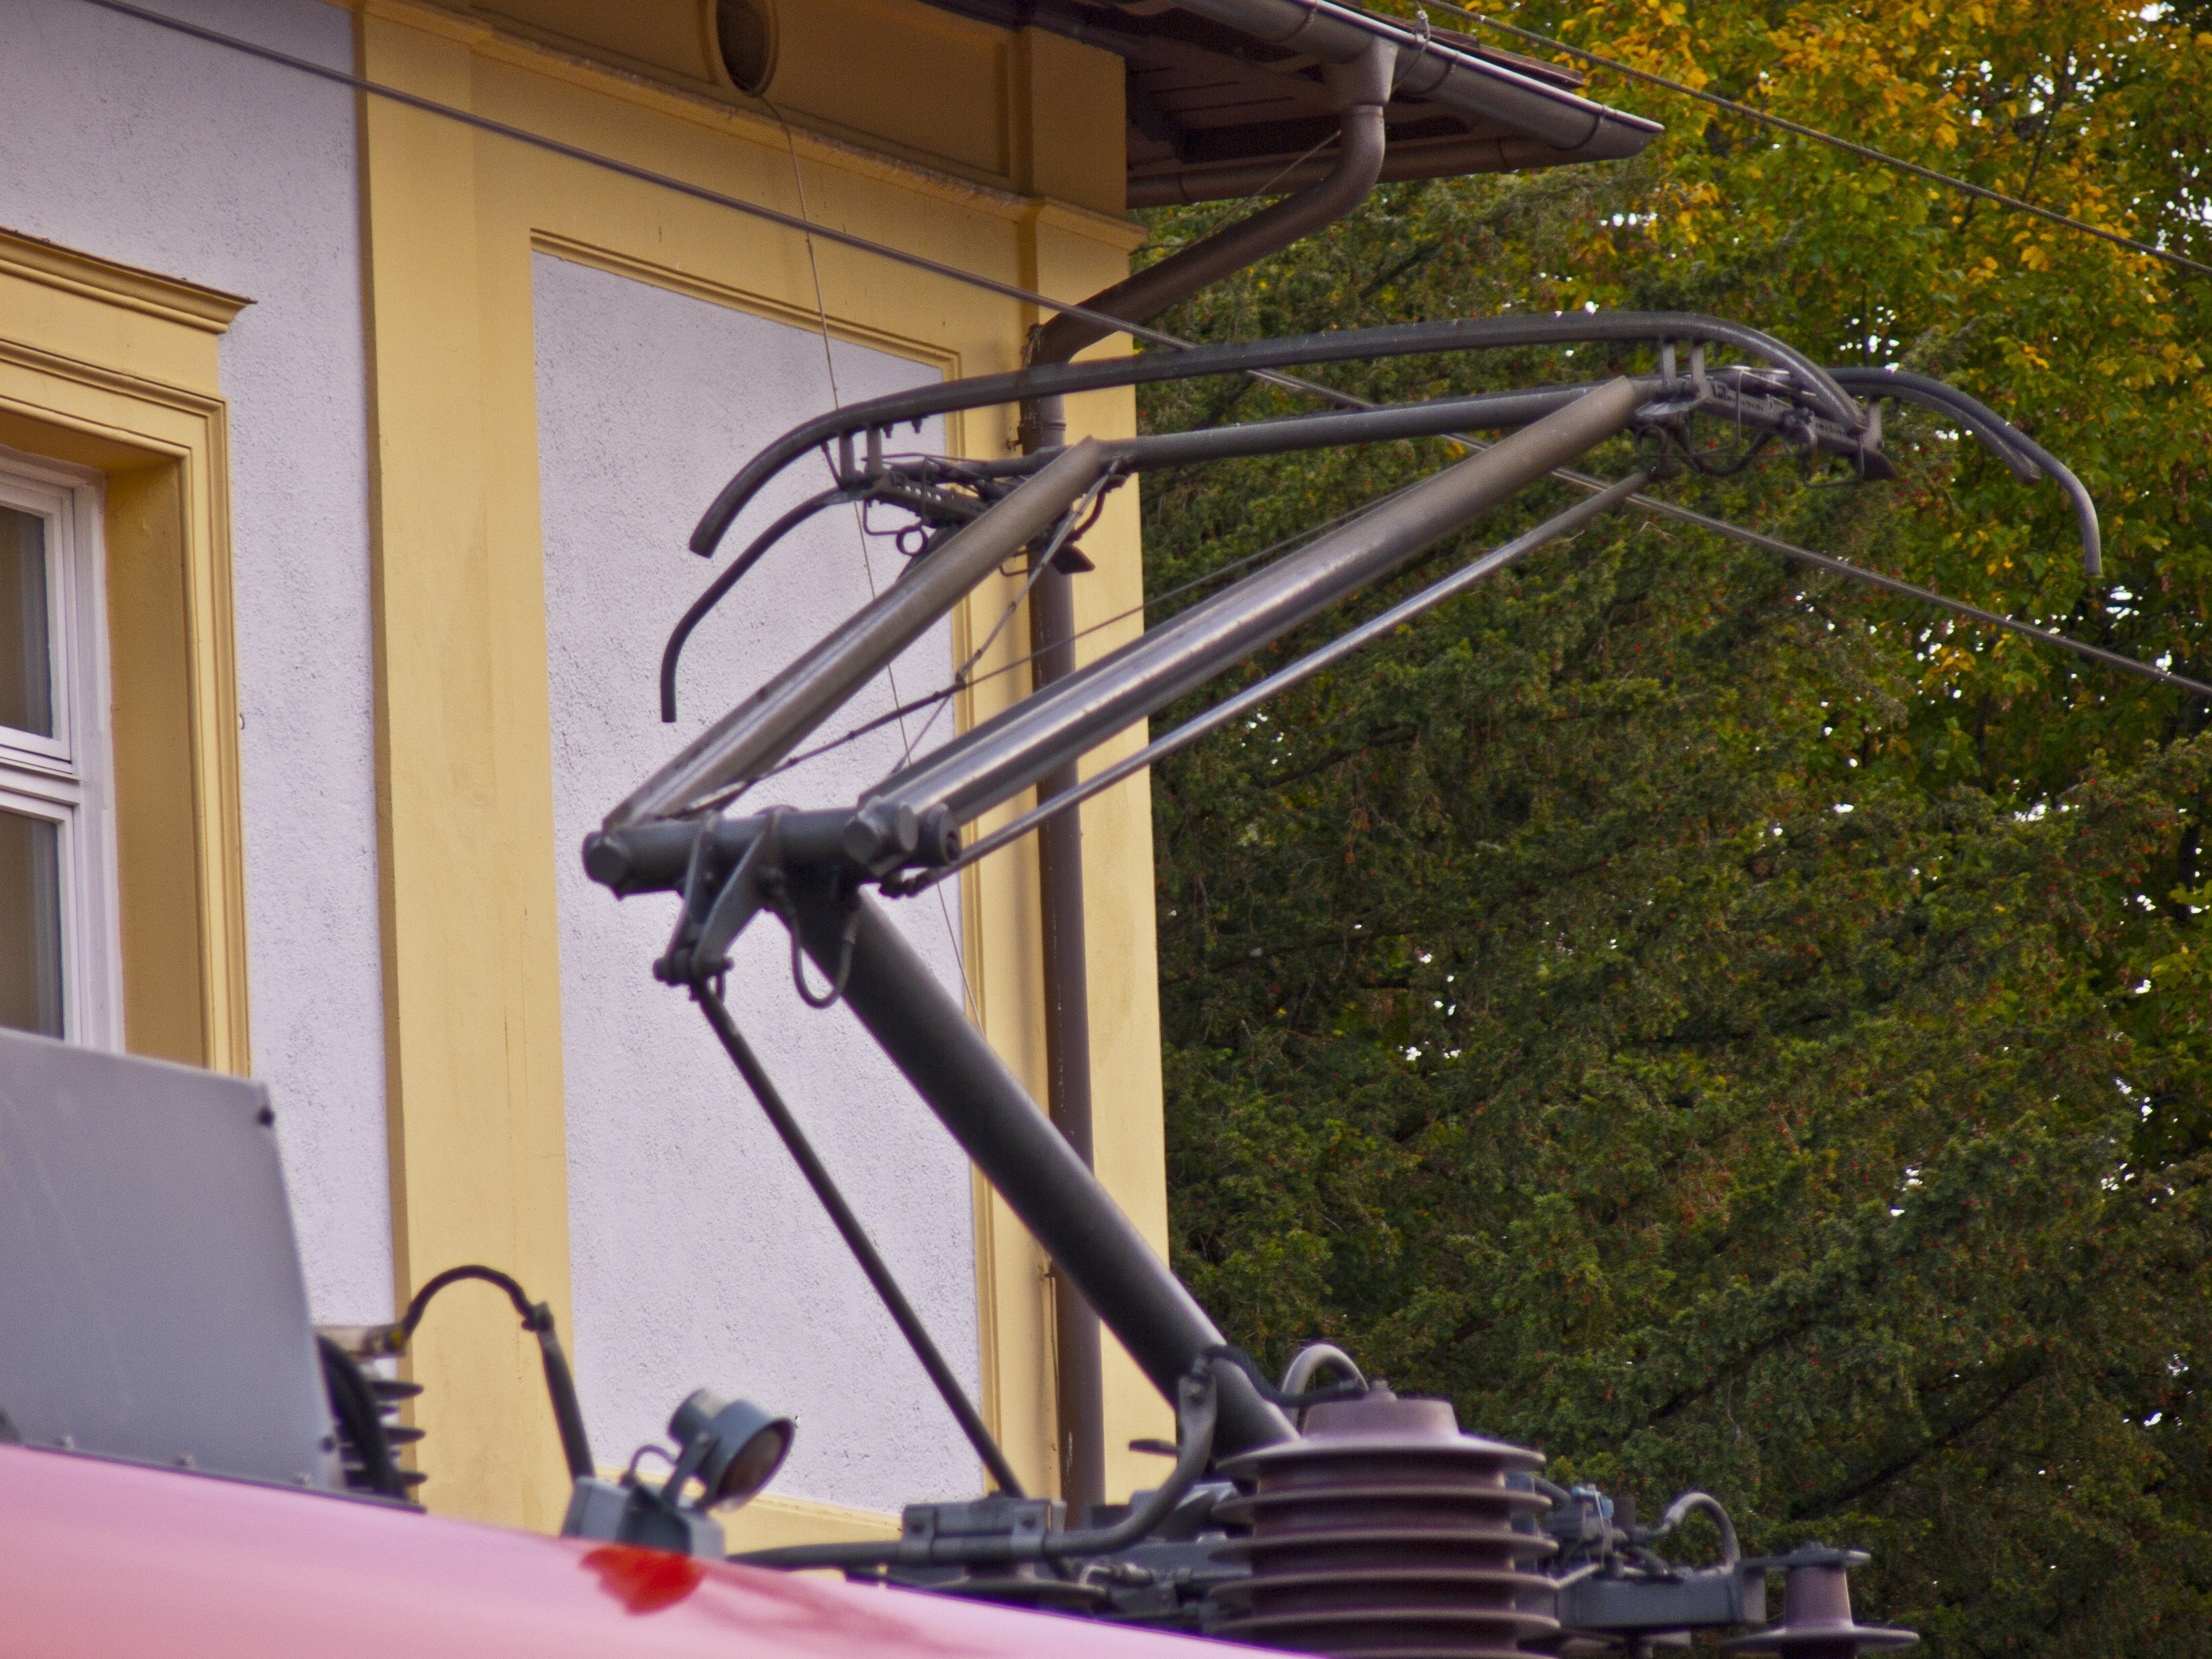
traffic, bicycle, train, vehicle, mast, sports equipment, mountain bike, customer, current, freeride, s bahn, bicycle frame